Anett Kontaveit

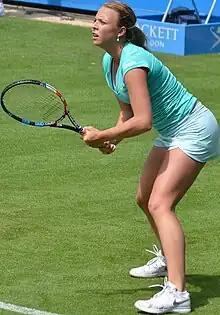
Kontaveit at the 2016 Eastbourne International

Kontaveit started the season with a quarterfinal run at the Shenzhen Open before losing in the first round of the Australian Open to Garbiñe Muguruza. After losing in the first round of the Mexican Open to No. 4 seed Johanna Konta, she reached the semifinals in Monterrey, losing there to Kirsten Flipkens; however, she failed to qualify for both Indian Wells and Miami. She also lost in the first round of the French Open to Venus Williams.